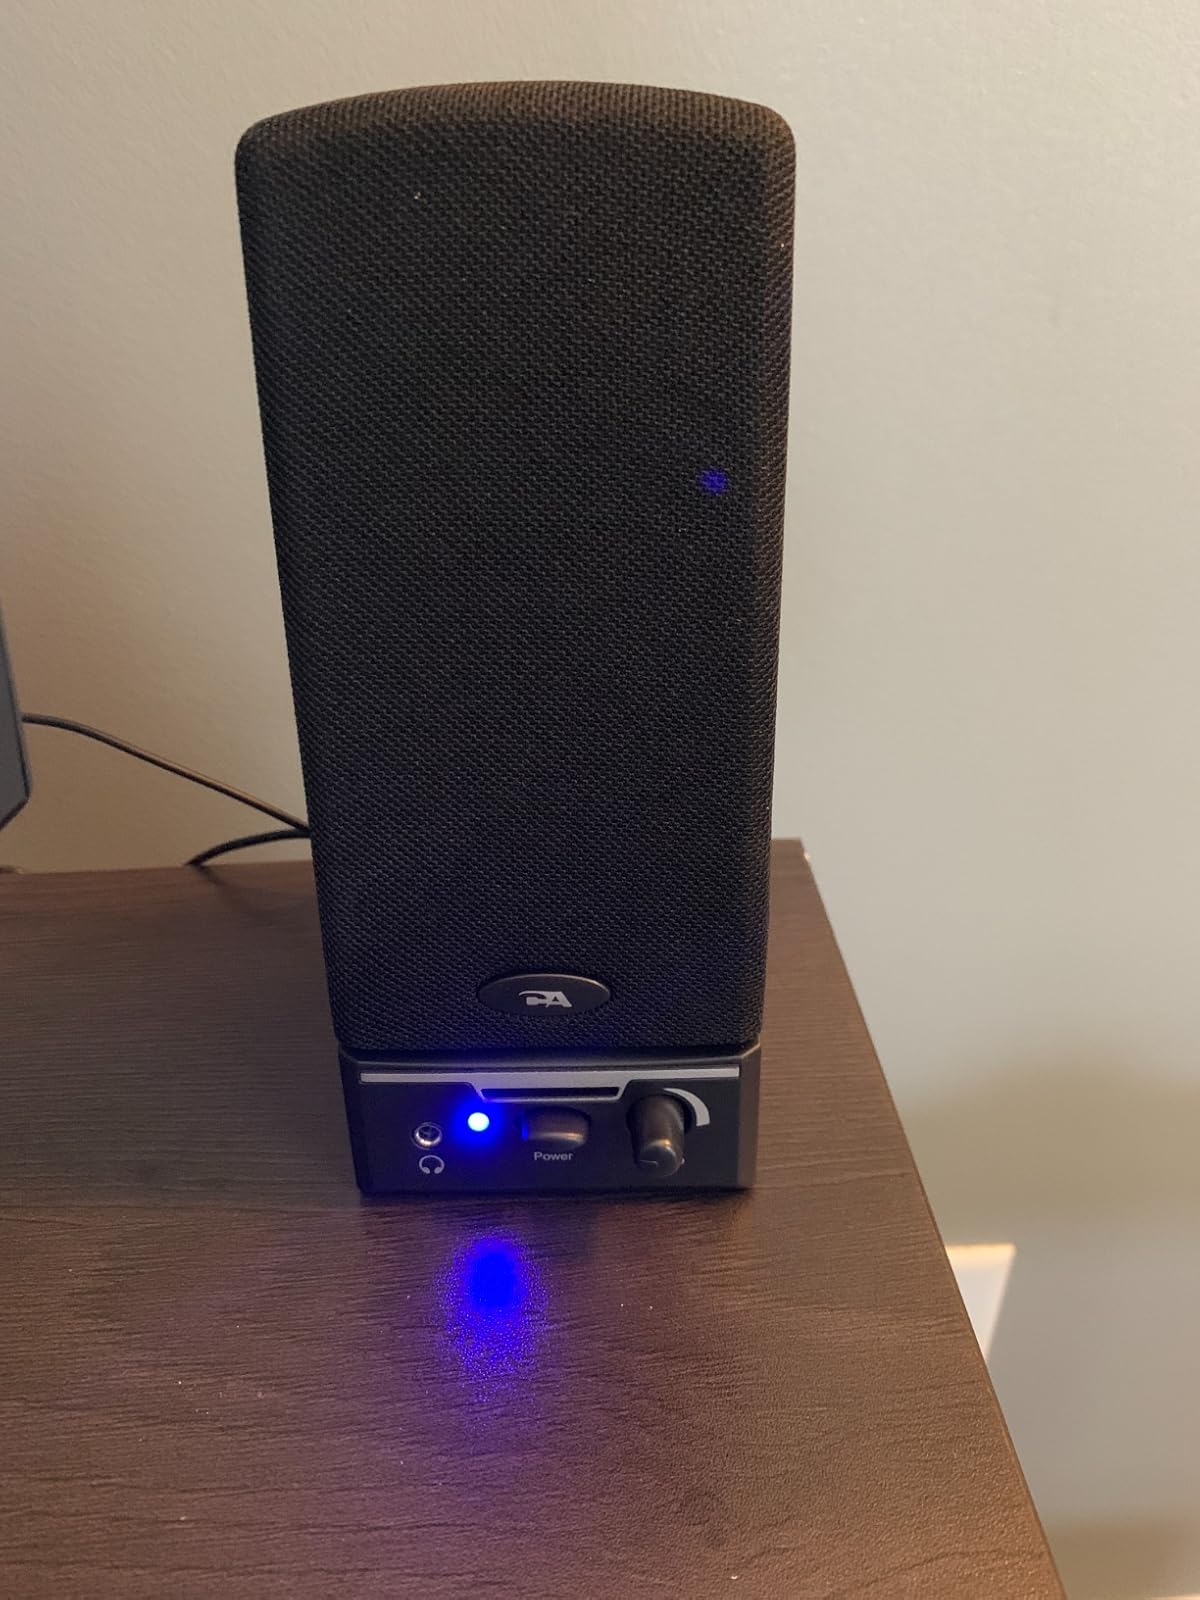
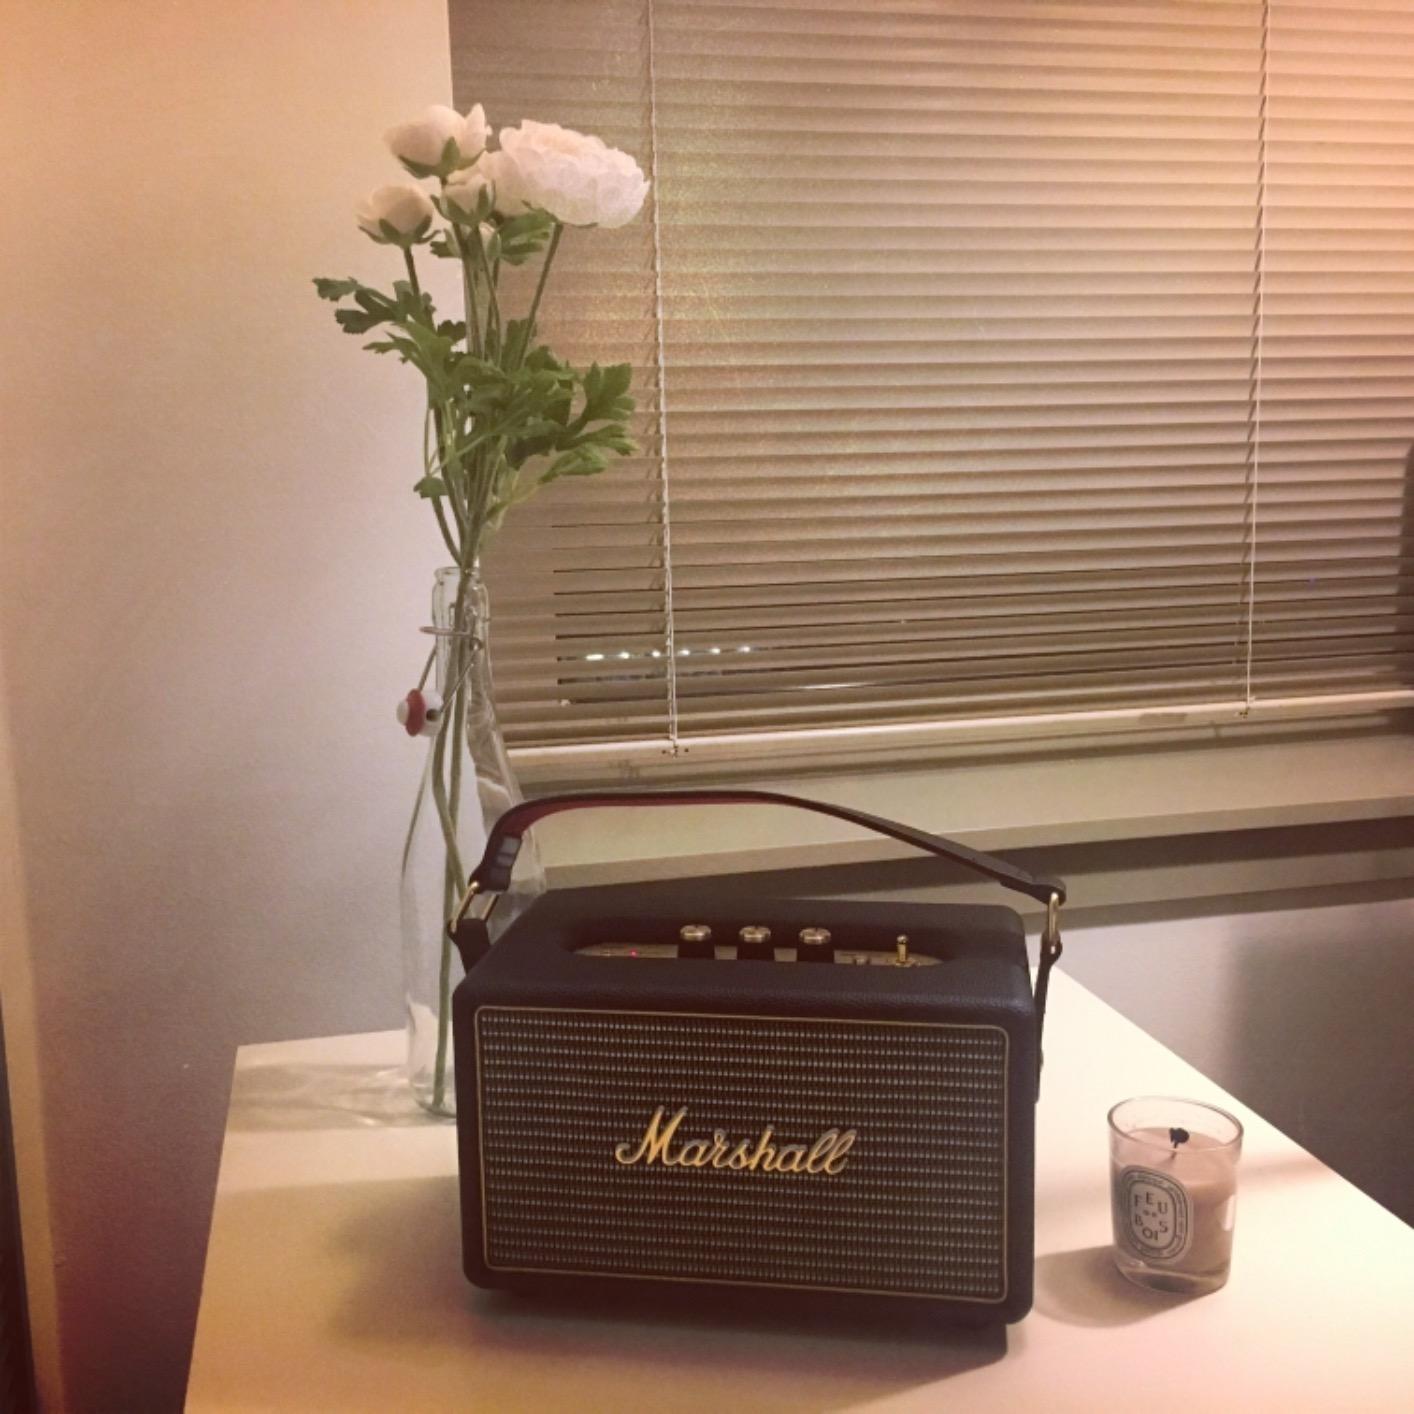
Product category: speaker
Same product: no